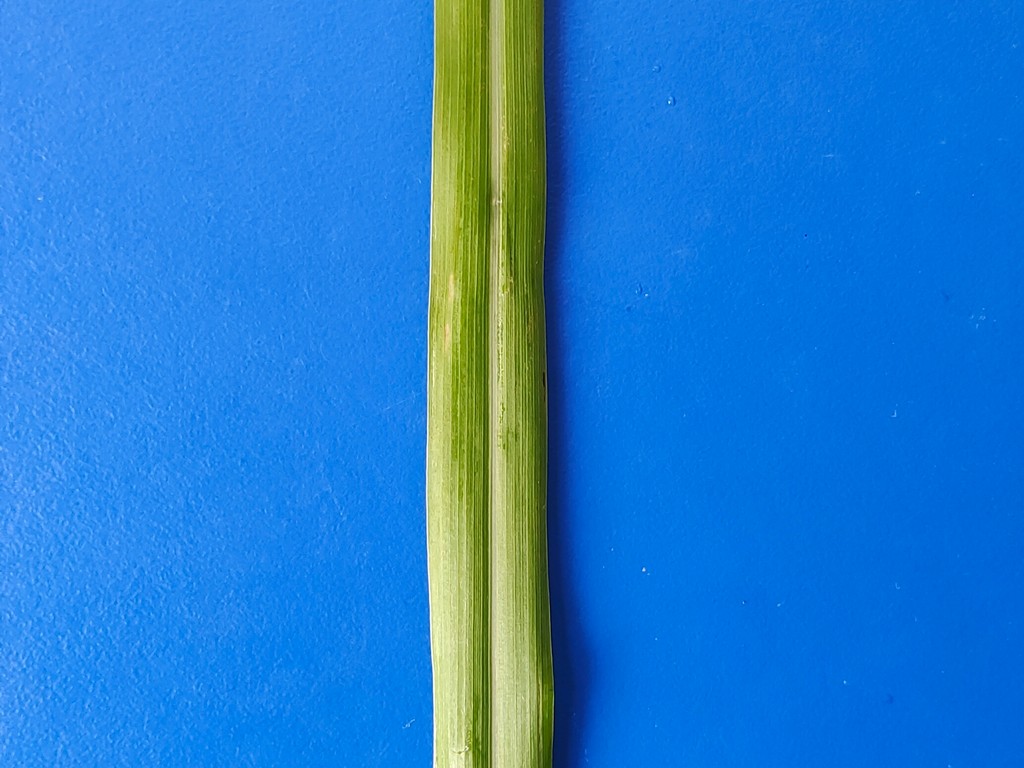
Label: Healthy